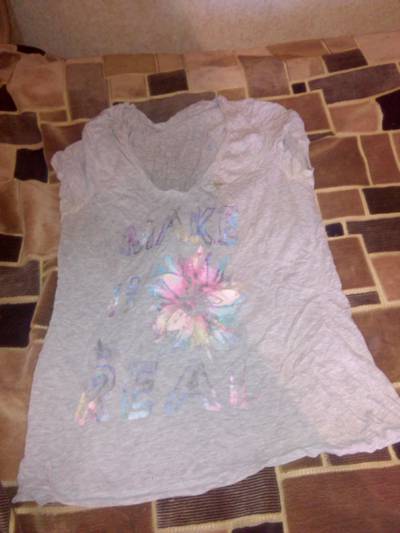
Waste category: clothes